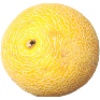
Label: Cantaloupe 1